Afro-Chileans

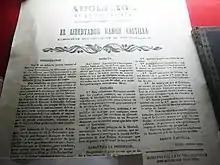
The Abolition Journal on the Freedom of Slaves.

With the Freedom of Wombs, slavery was stopped during 1811. The law freed the children of slaves born in Chilean territory, regardless of their parents' condition. The slave trade was banned and the slaves who stayed for more than six months in Chilean territory were automatically declared freedmen. By 1823, Chile was the second country in the Americas to prohibit slavery, after Haiti. The abolition freed close to five thousand slaves that lived in the country.